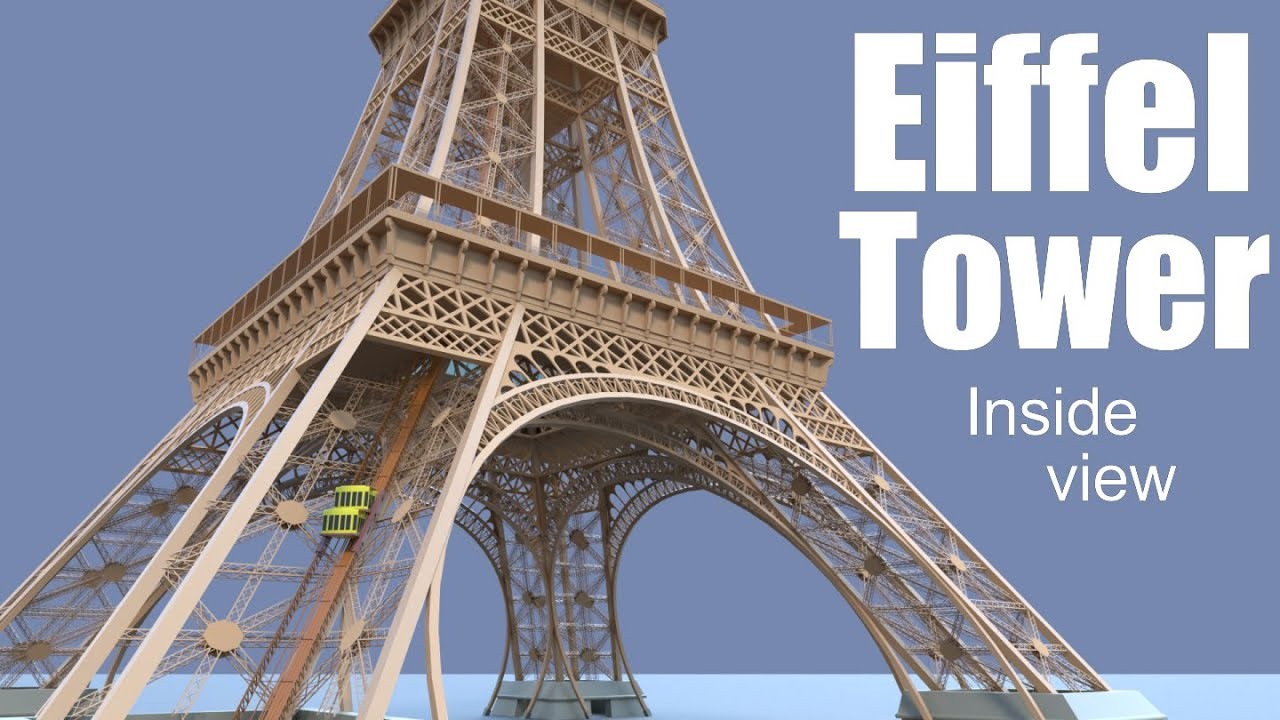
Landmark: Eiffel Tower